The Plumb-pudding in danger

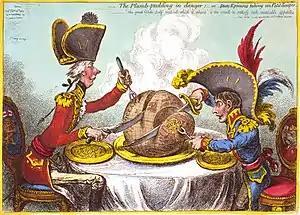
"The Plumb-pudding in danger; - or - State Epicures taking un Petit Souper"

The Plumb-pudding in danger, or, State Epicures taking un Petit Souper is an 1805 editorial cartoon by the English artist James Gillray. The popular print depicts caricatures of the British Prime Minister William Pitt the Younger and the newly-crowned Emperor of France Napoleon, both wearing military uniforms, carving up a terrestrial globe into spheres of influence. It was published as a hand-coloured print and has been described by the National Portrait Gallery as "probably Gillray's most famous print" and by the British Library as "one of Gillray's most famous satires dealing with the Napoleonic wars".